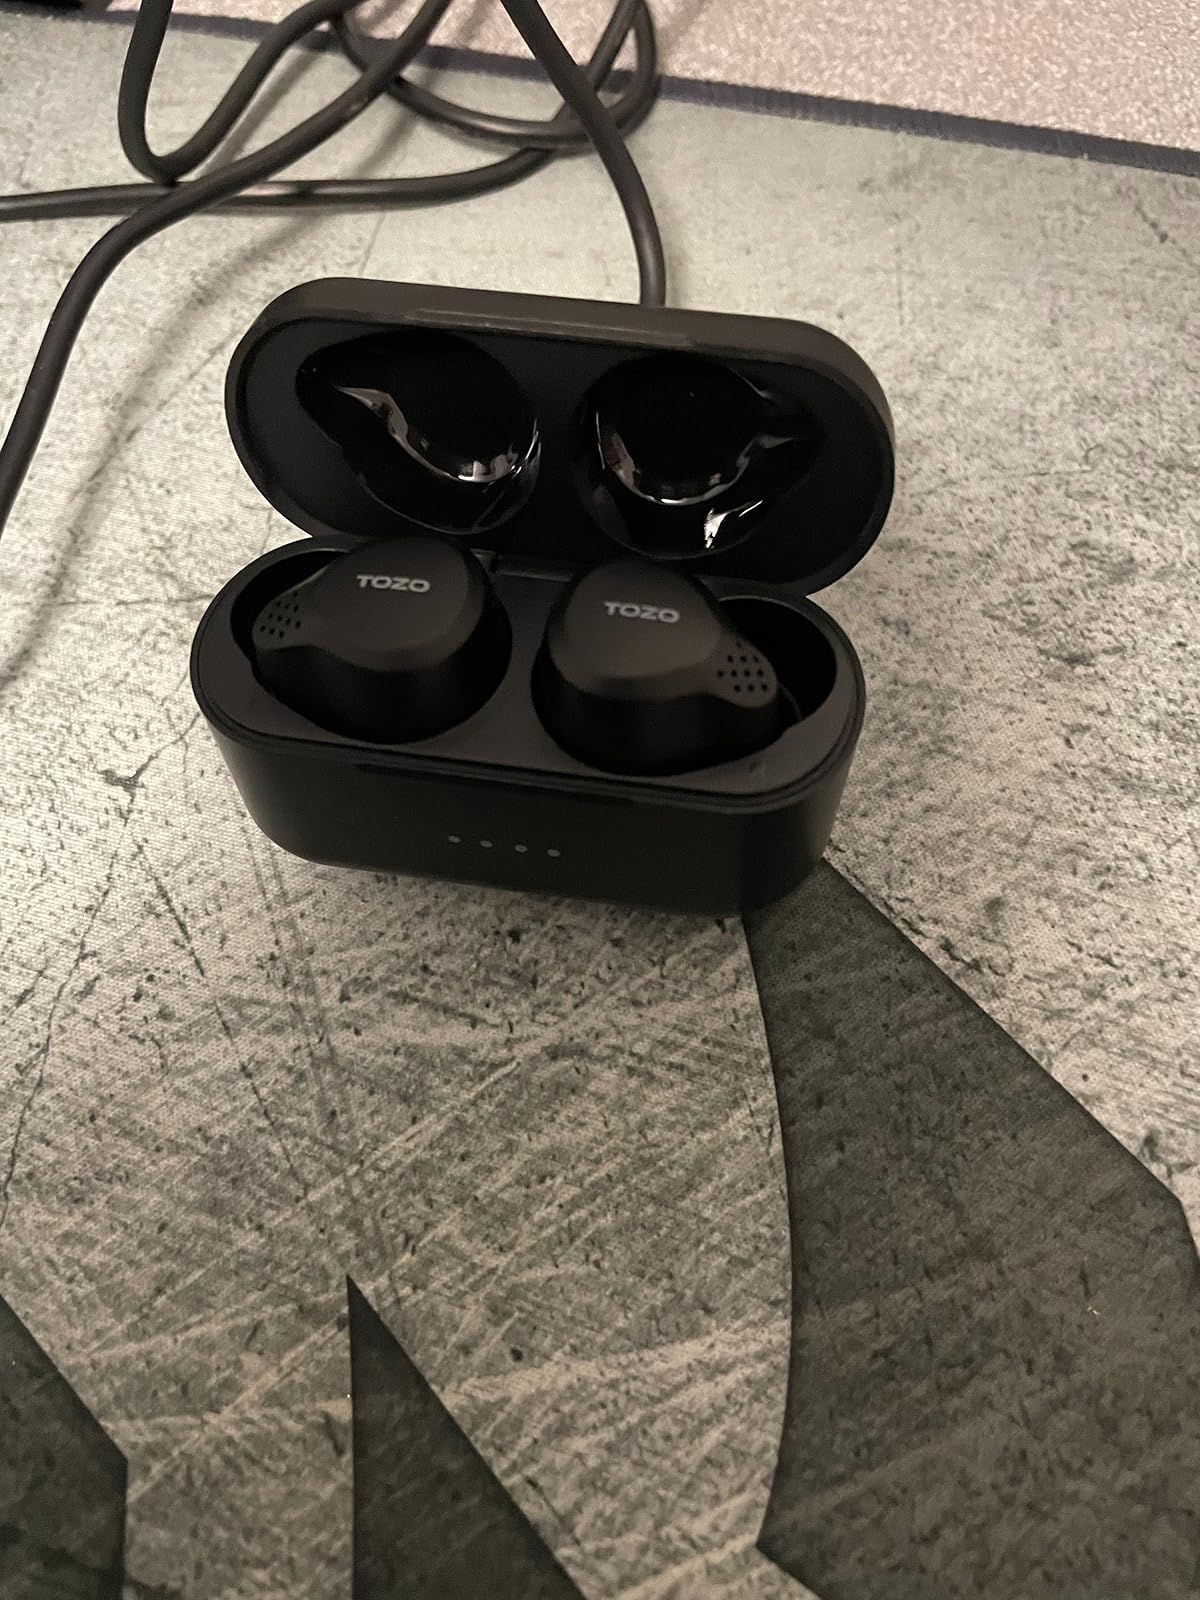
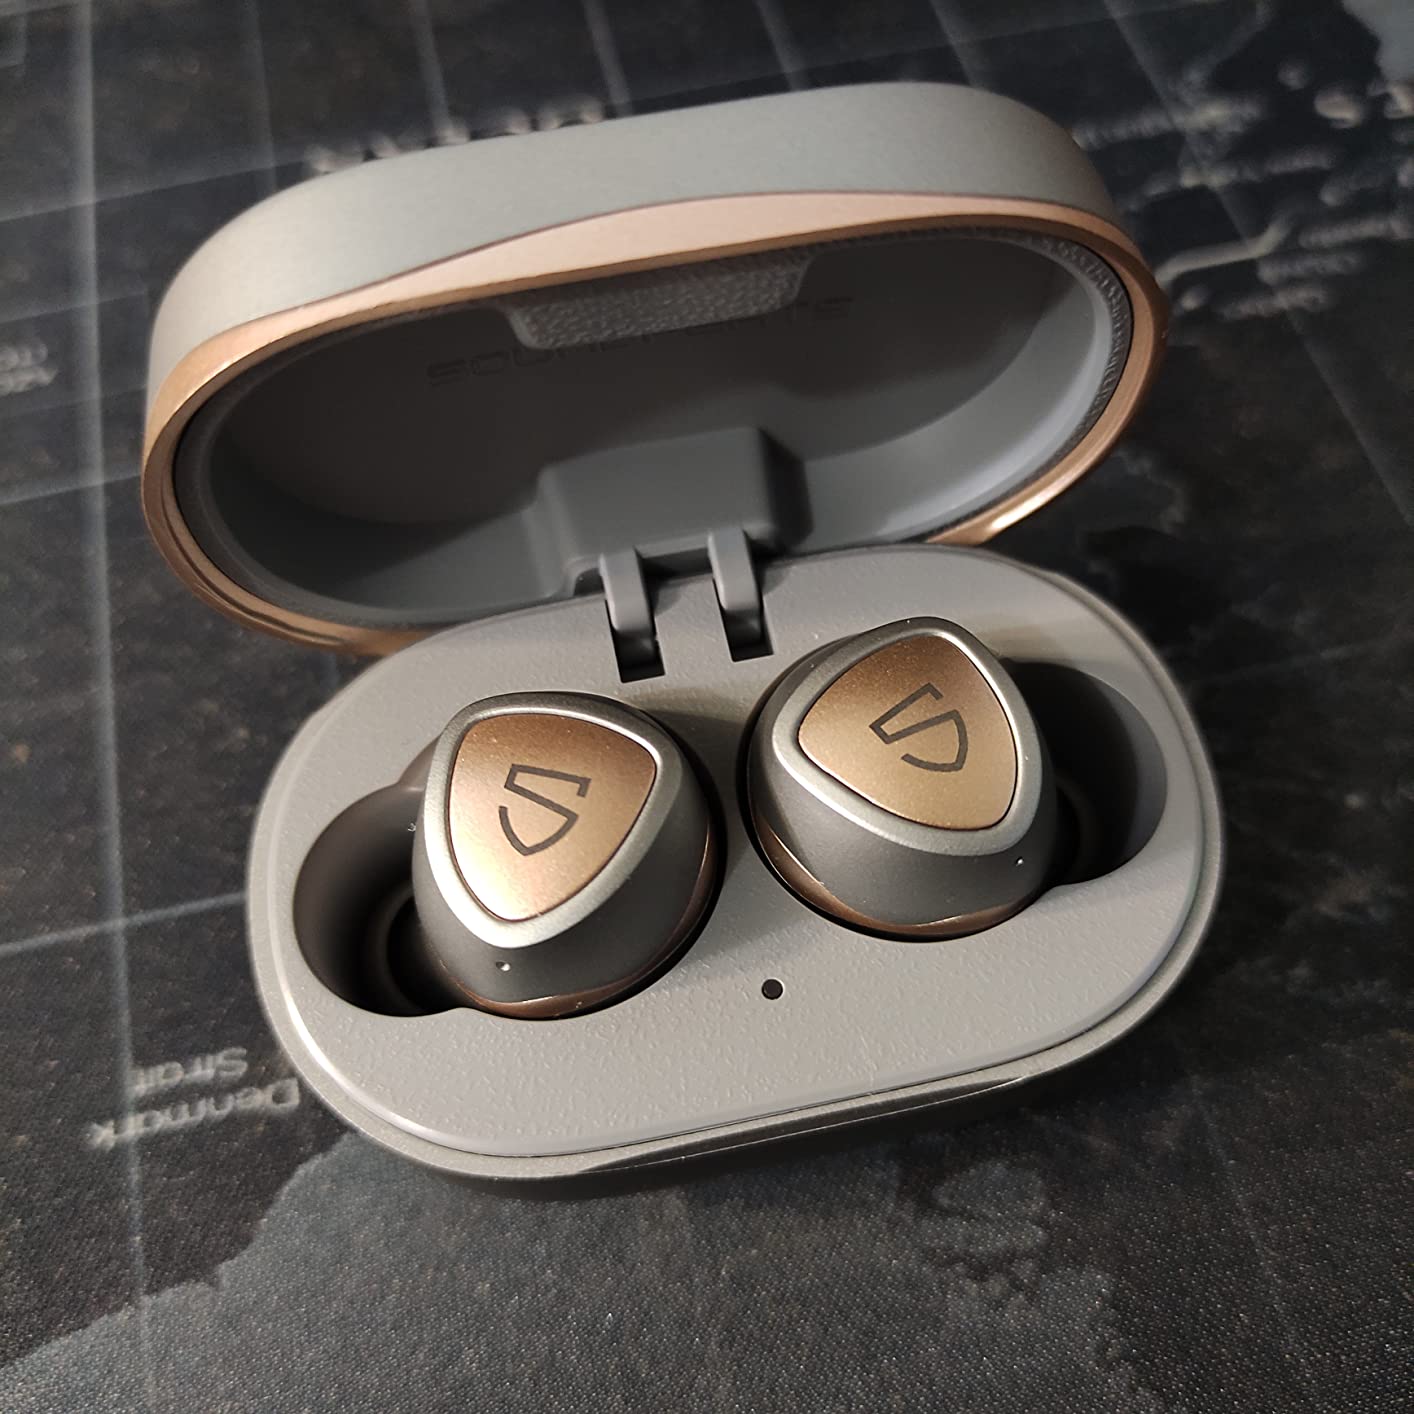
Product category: earbuds
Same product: no